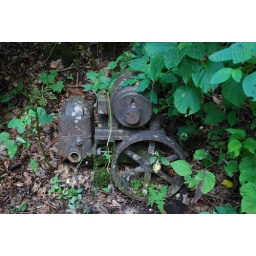
An old water pump from a cabin that used to be on the hill above the spring